Joshpara

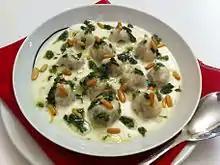
Levantine "shishbarak" served in yogurt sauce

"Shishbarak" is prepared in Iraq, Jordan, Lebanon, Palestine, Syria, Hejaz, and the northern area of Saudi Arabia. After being stuffed with ground beef and spices, thin dough parcels are cooked in yogurt and served hot in their sauce. A part of Arab cuisine for centuries, a recipe for "shushbarak" appears in the 15th century Arabic cookbook from Damascus, "Kitab al-tibakha".